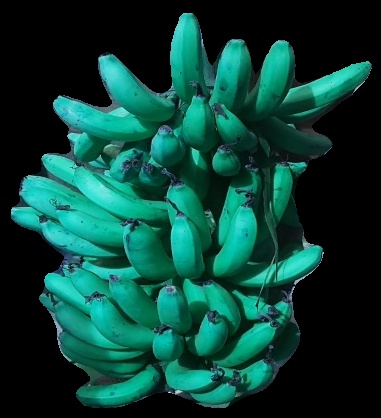
Variety: pachbale
Grade: grade3